The Yearling (1946 film)

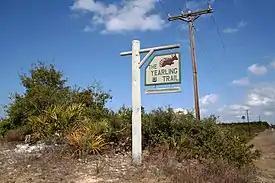
Trailhead of The Yearling Trail

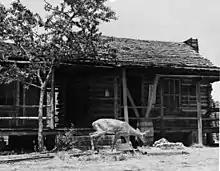
Image from the pre-production and location scouting of MGM

"The Yearling" was filmed on location in the Juniper Prairie Wilderness in the Ocala National Forest in Florida. A hiking trail in the area, "The Yearling Trail", is named after the story, and gives access to sites where the family lived whose stories inspired the novel.